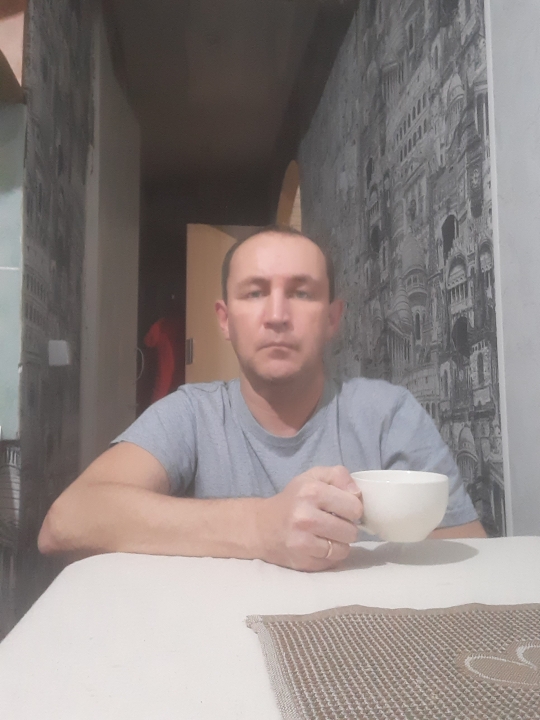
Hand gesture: no_gesture